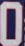
Number: 0